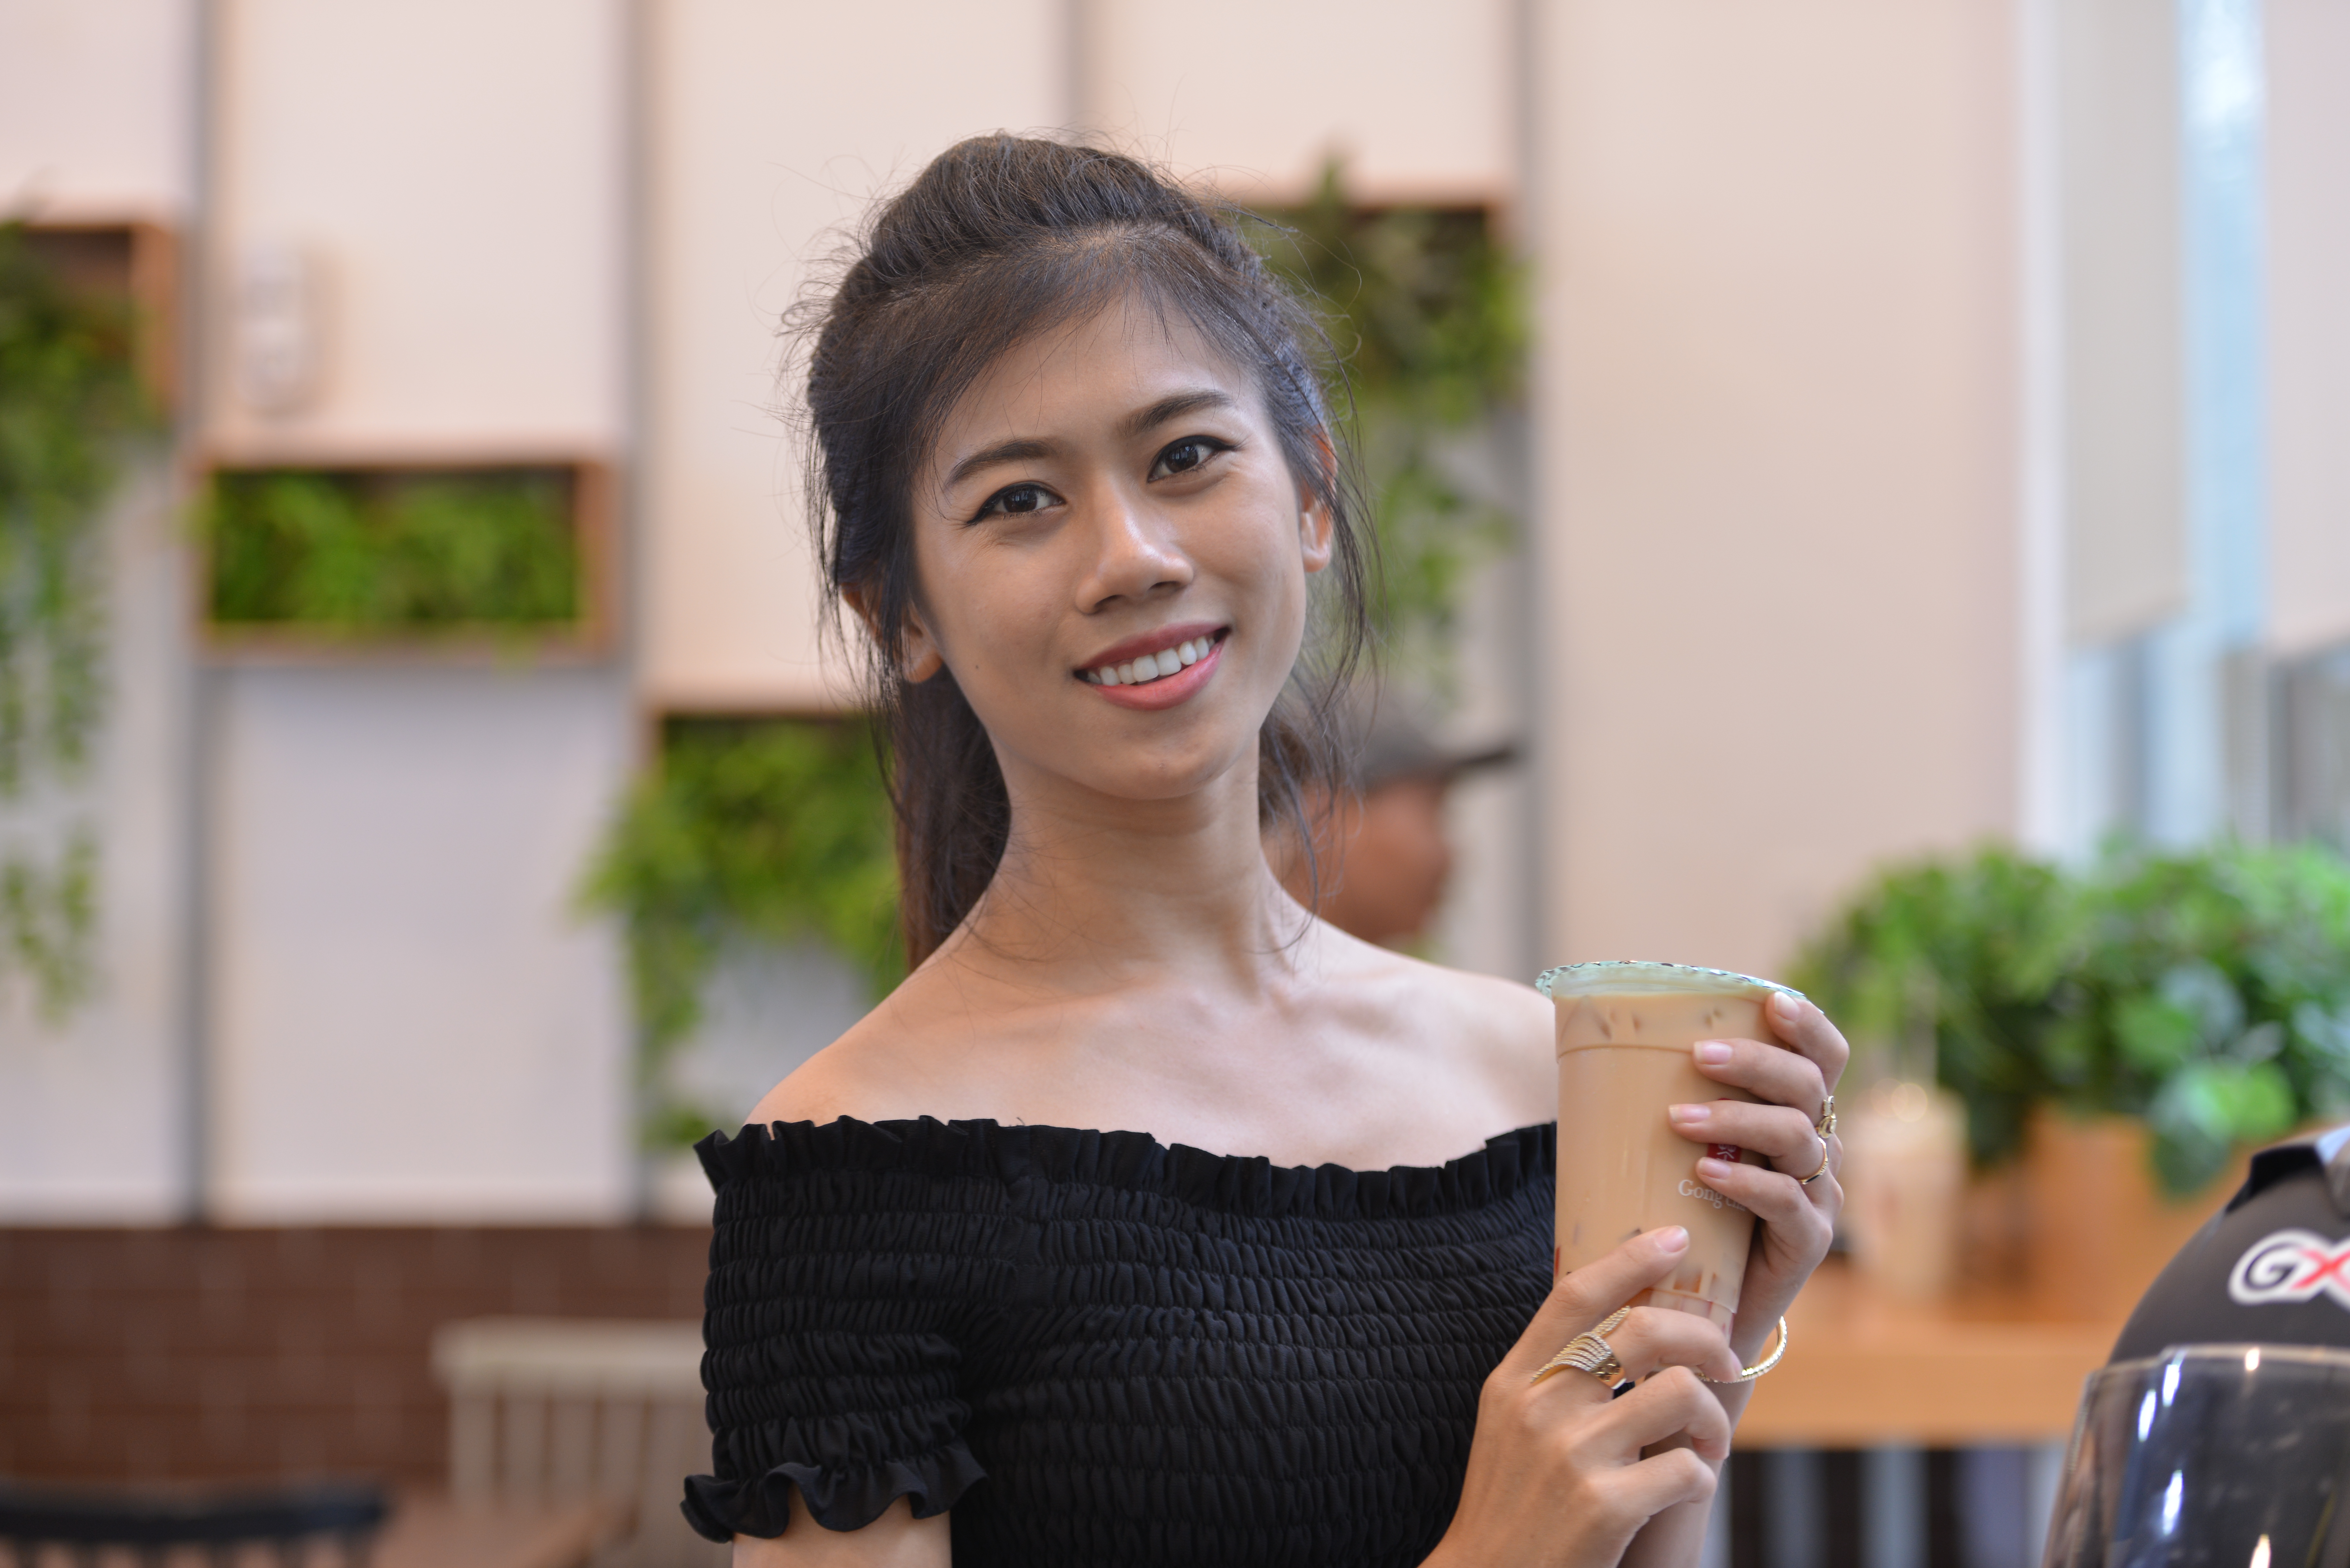
girl